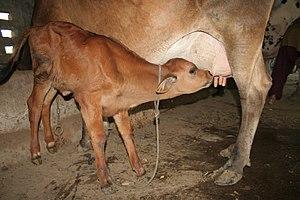
Veau têtant, près de Mehsana, Gujarat, Inde.